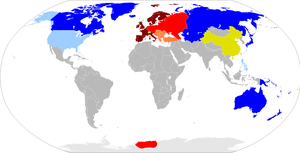
Kontrafaktisk historie / Kontrafaktisk historie som litterær genre
En kontrafaktisk afbildning af, hvorledes verden kunne være inddelt i tilfælde af en tysk sejr i anden verdenskrig. Inspireret af romanen Fatherland.
Kontrafaktisk historie er en genre inden for historieskrivning, hvor man forestiller sig, hvad der ville være sket, hvis en bestemt handling var faldet anderledes ud.